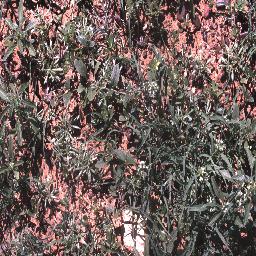
Label: negative